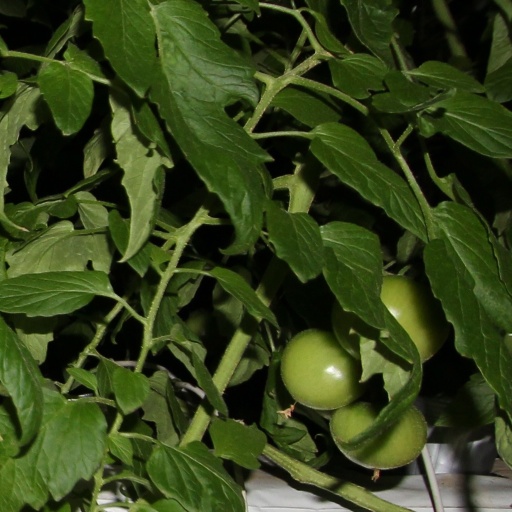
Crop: tomato